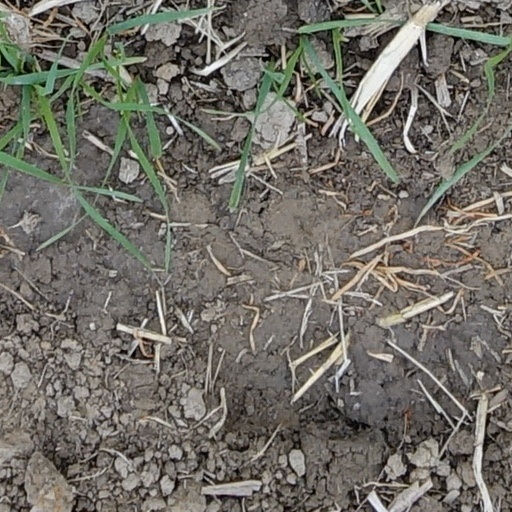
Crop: wheat